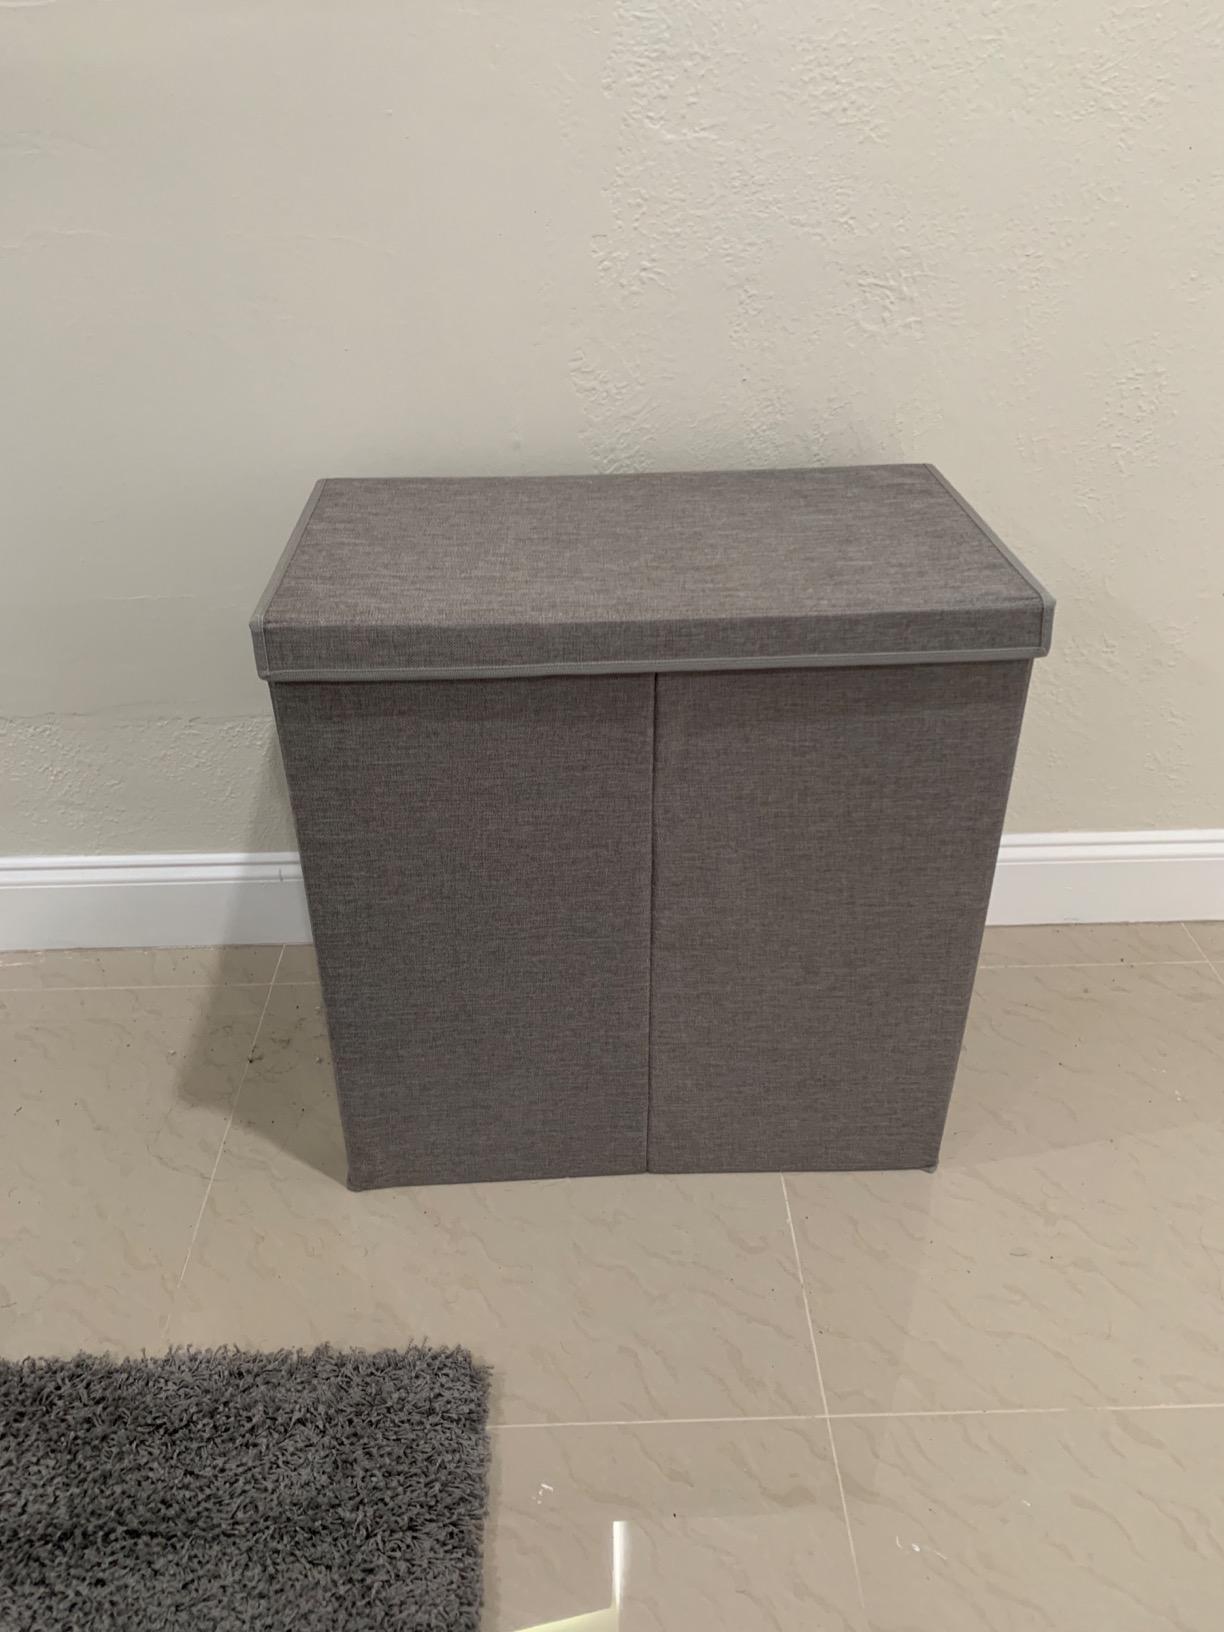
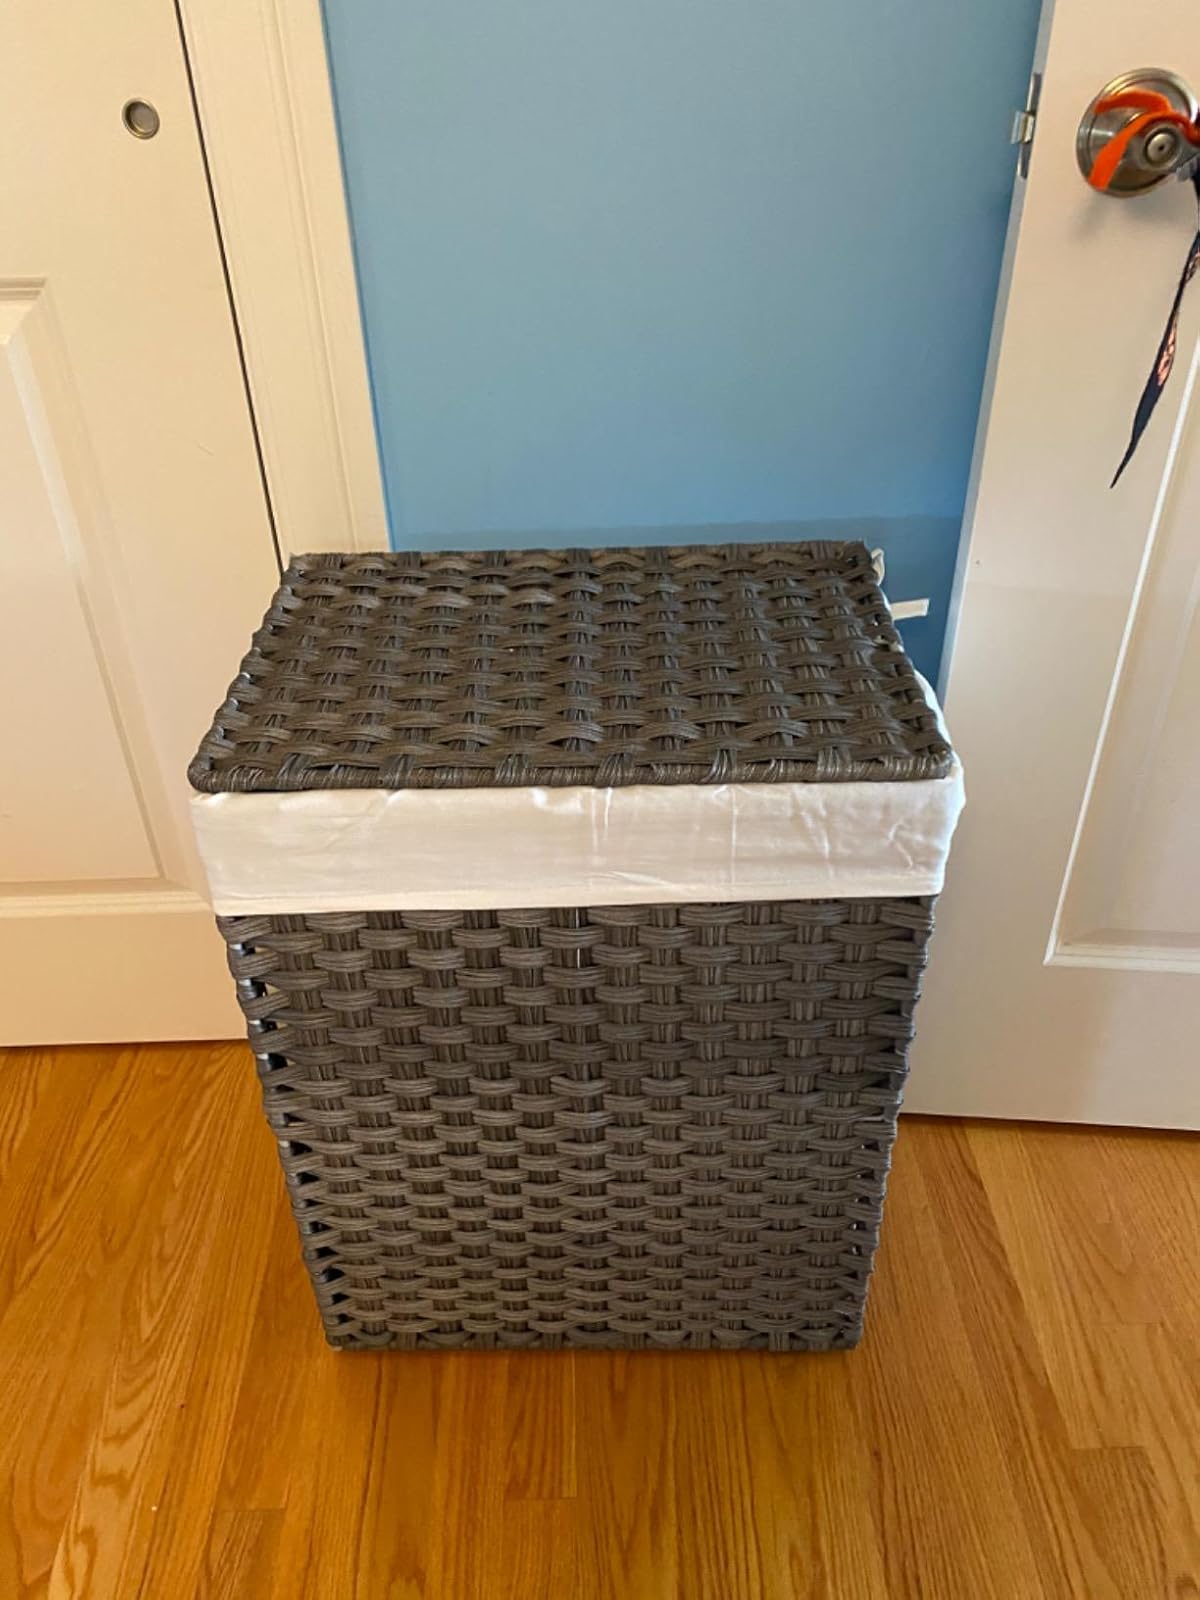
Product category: items_hamper
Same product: no